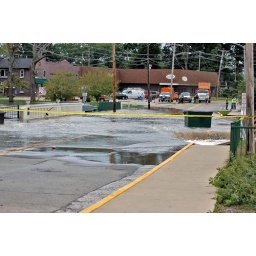
sinkhole in 3rd street bridge